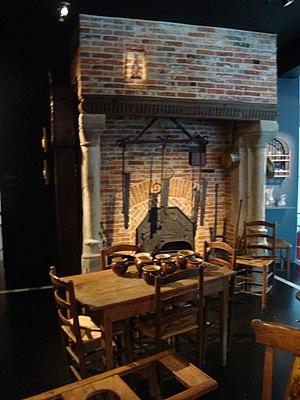
Intérieur d'une maison de marin Fécamp - ethnographie
Les Pêcheries - Musée de Fécamp est un nouveau musée qui regroupe l'ensemble des collections municipales de la ville de Fécamp. Ouvert depuis décembre 2017, il est situé au cœur du port de Fécamp, dans une ancienne sécherie de morue appartenant autrefois à l'armement morutier "Les Pêcheries de Fécamp". Il regroupe les anciennes collections du Musée des Terre-Neuvas et de la pêche et du Musée des Arts et de l'Enfance.